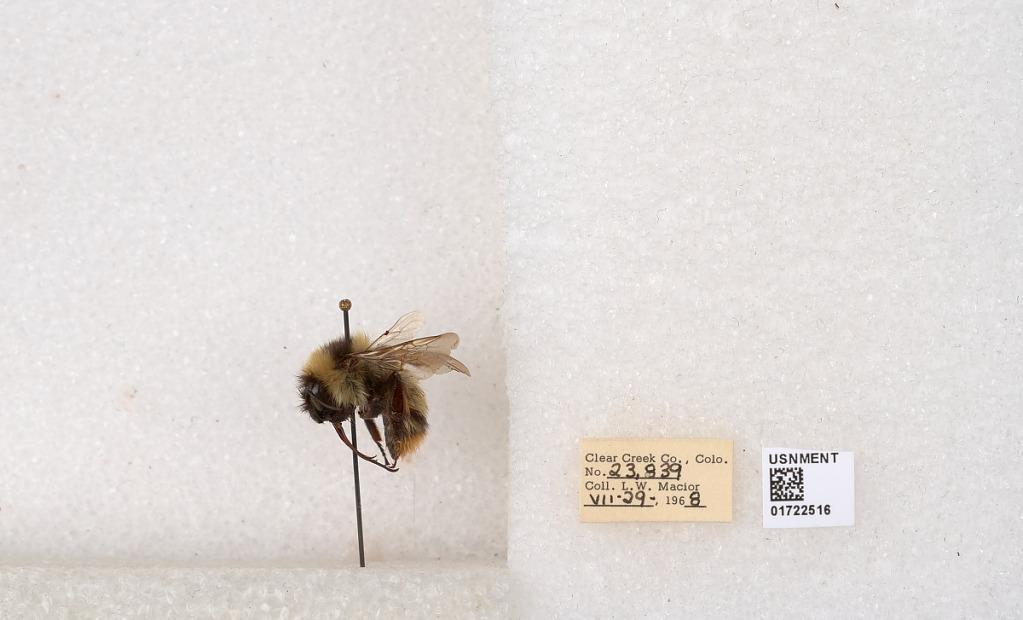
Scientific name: Bombus kirbyellus
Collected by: L. Macior
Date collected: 1968-7-29
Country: United States
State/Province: Colorado
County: Clear Creek
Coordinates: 39.6891, -105.644